Jamie Oehlers

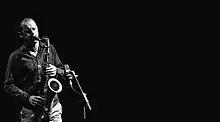
Jamie Oehlers Performing

Jamie Oehlers is an Australian jazz saxophonist. Winner of the World Saxophone competition in 2005, Jamie is recognised as one of Australia's leading jazz artists, performing at festivals and clubs around the globe. He was nominated for ARIA Awards for Best Jazz Album in 1999 (Jamie Oehlers - "Strut"), in 2005 (Oehlers & Keevers - "Grace") and in 2008 (Oehlers, Grabowsky & Beck - "Lost And Found") and has won multiple Australia Jazz Bell Awards for Best Jazz Release, as well as Australian Jazz Artist of the Year. Jamie is also the Head of Jazz Studies at the prestigious Western Australian Academy of Performing Arts.